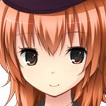
Portrait style: Anime Portrait